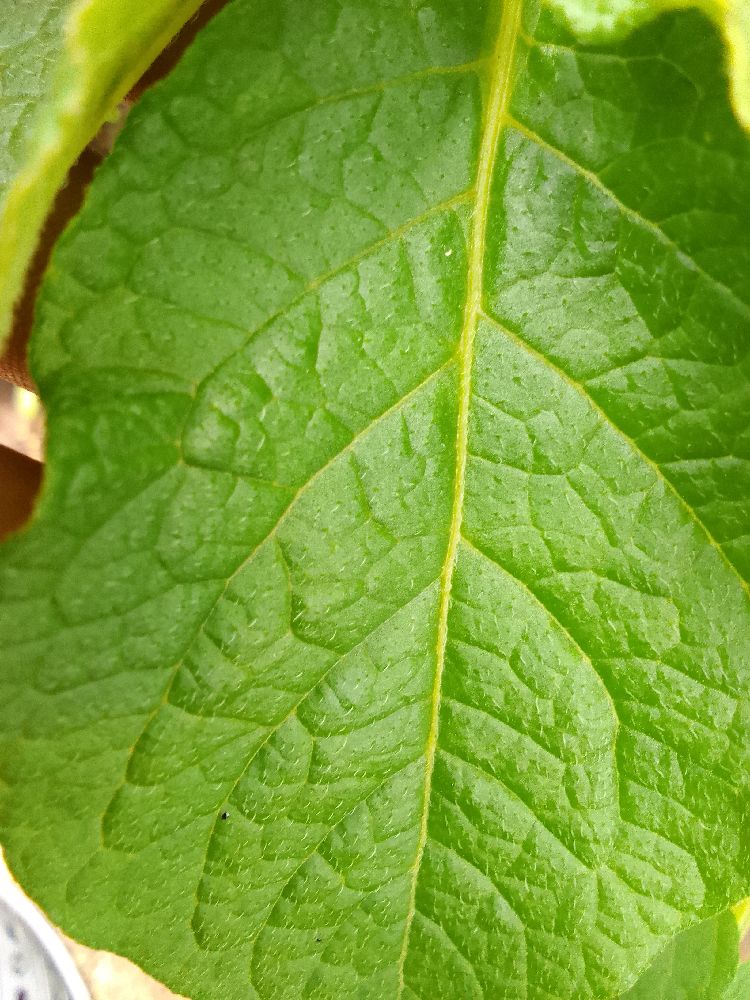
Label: Healthy